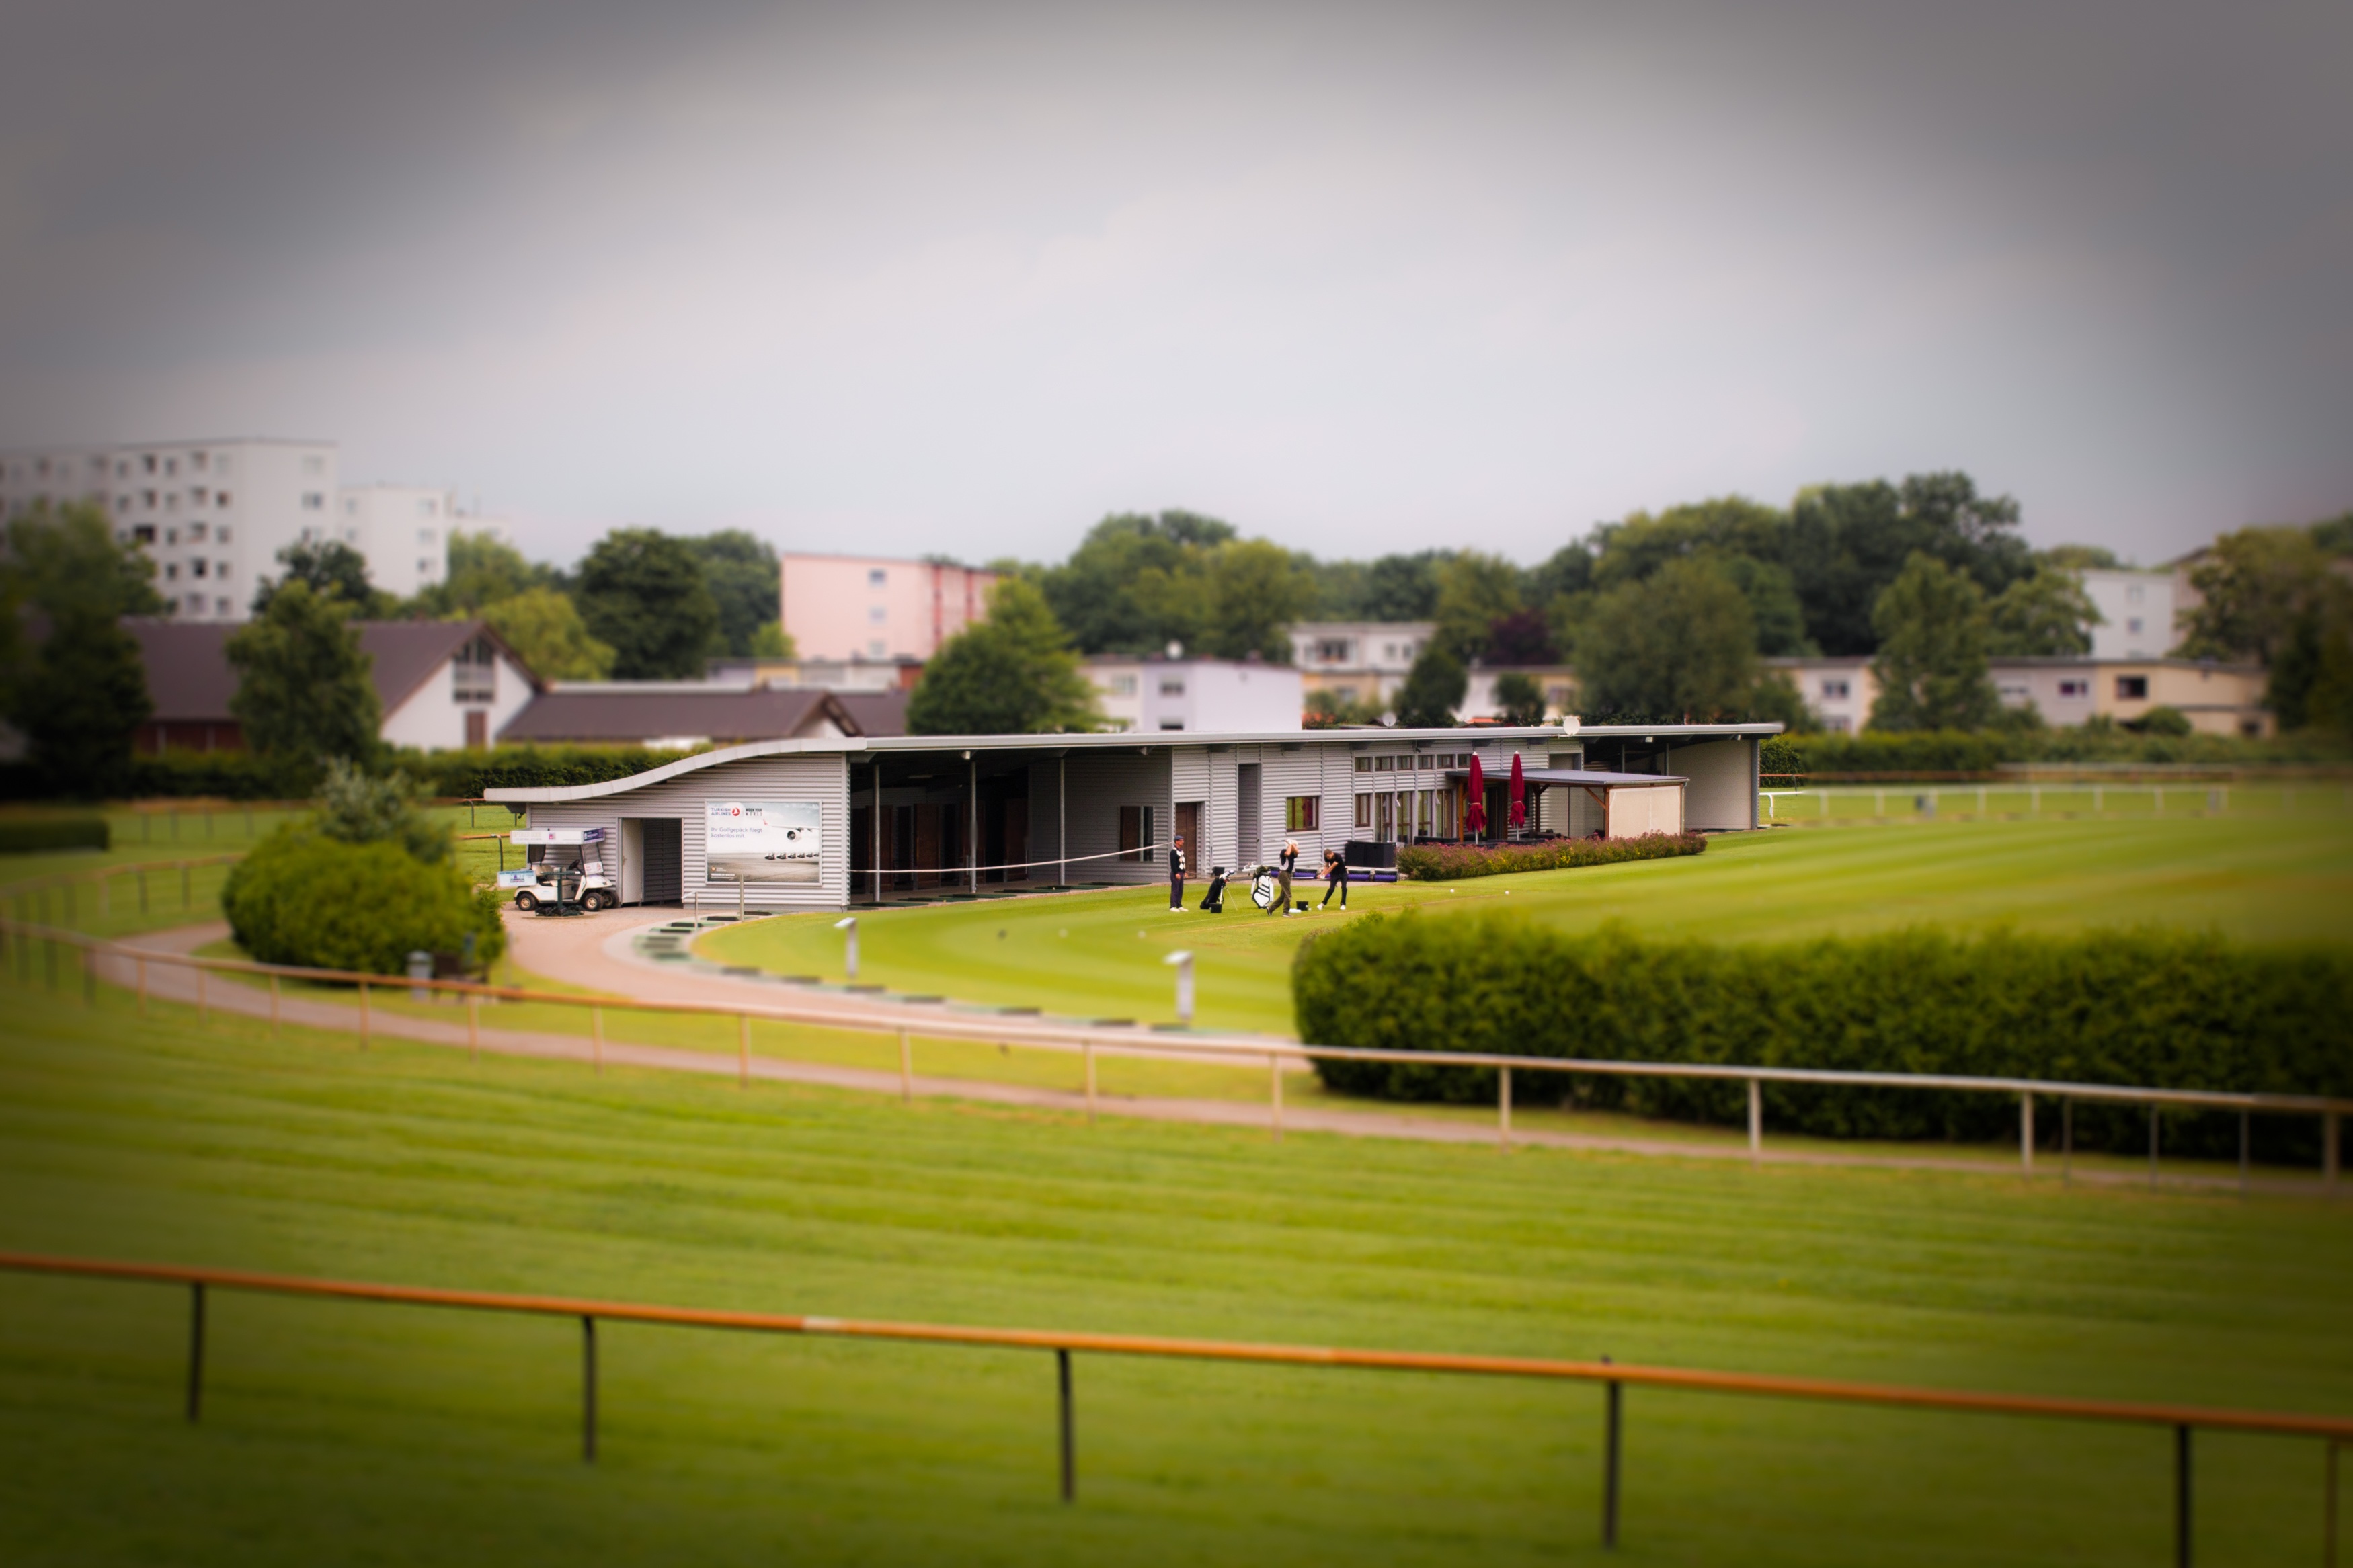
structure, green, stadium, golf, golf course, golf club, tee, estate, rush, tilt shift, golfers, golf game, golf tournament, residential area, sport venue